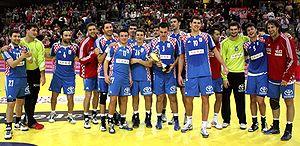
L'équipe de Croatie masculine de handball représente la fédération croate de handball lors des compétitions internationales de handball, notamment aux tournois olympiques et aux championnats du monde.
Le Championnat d'Europe masculin de handball 2010 est la neuvième édition de la compétition, organisée par la Fédération européenne de handball et qui met aux prises les meilleures équipes nationales masculines européennes de handball. L'édition 2010 du championnat d'Europe s'est déroulée du 19 au 31 janvier 2010 en Autriche.